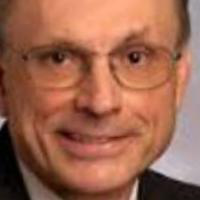
Age group: age 56-65